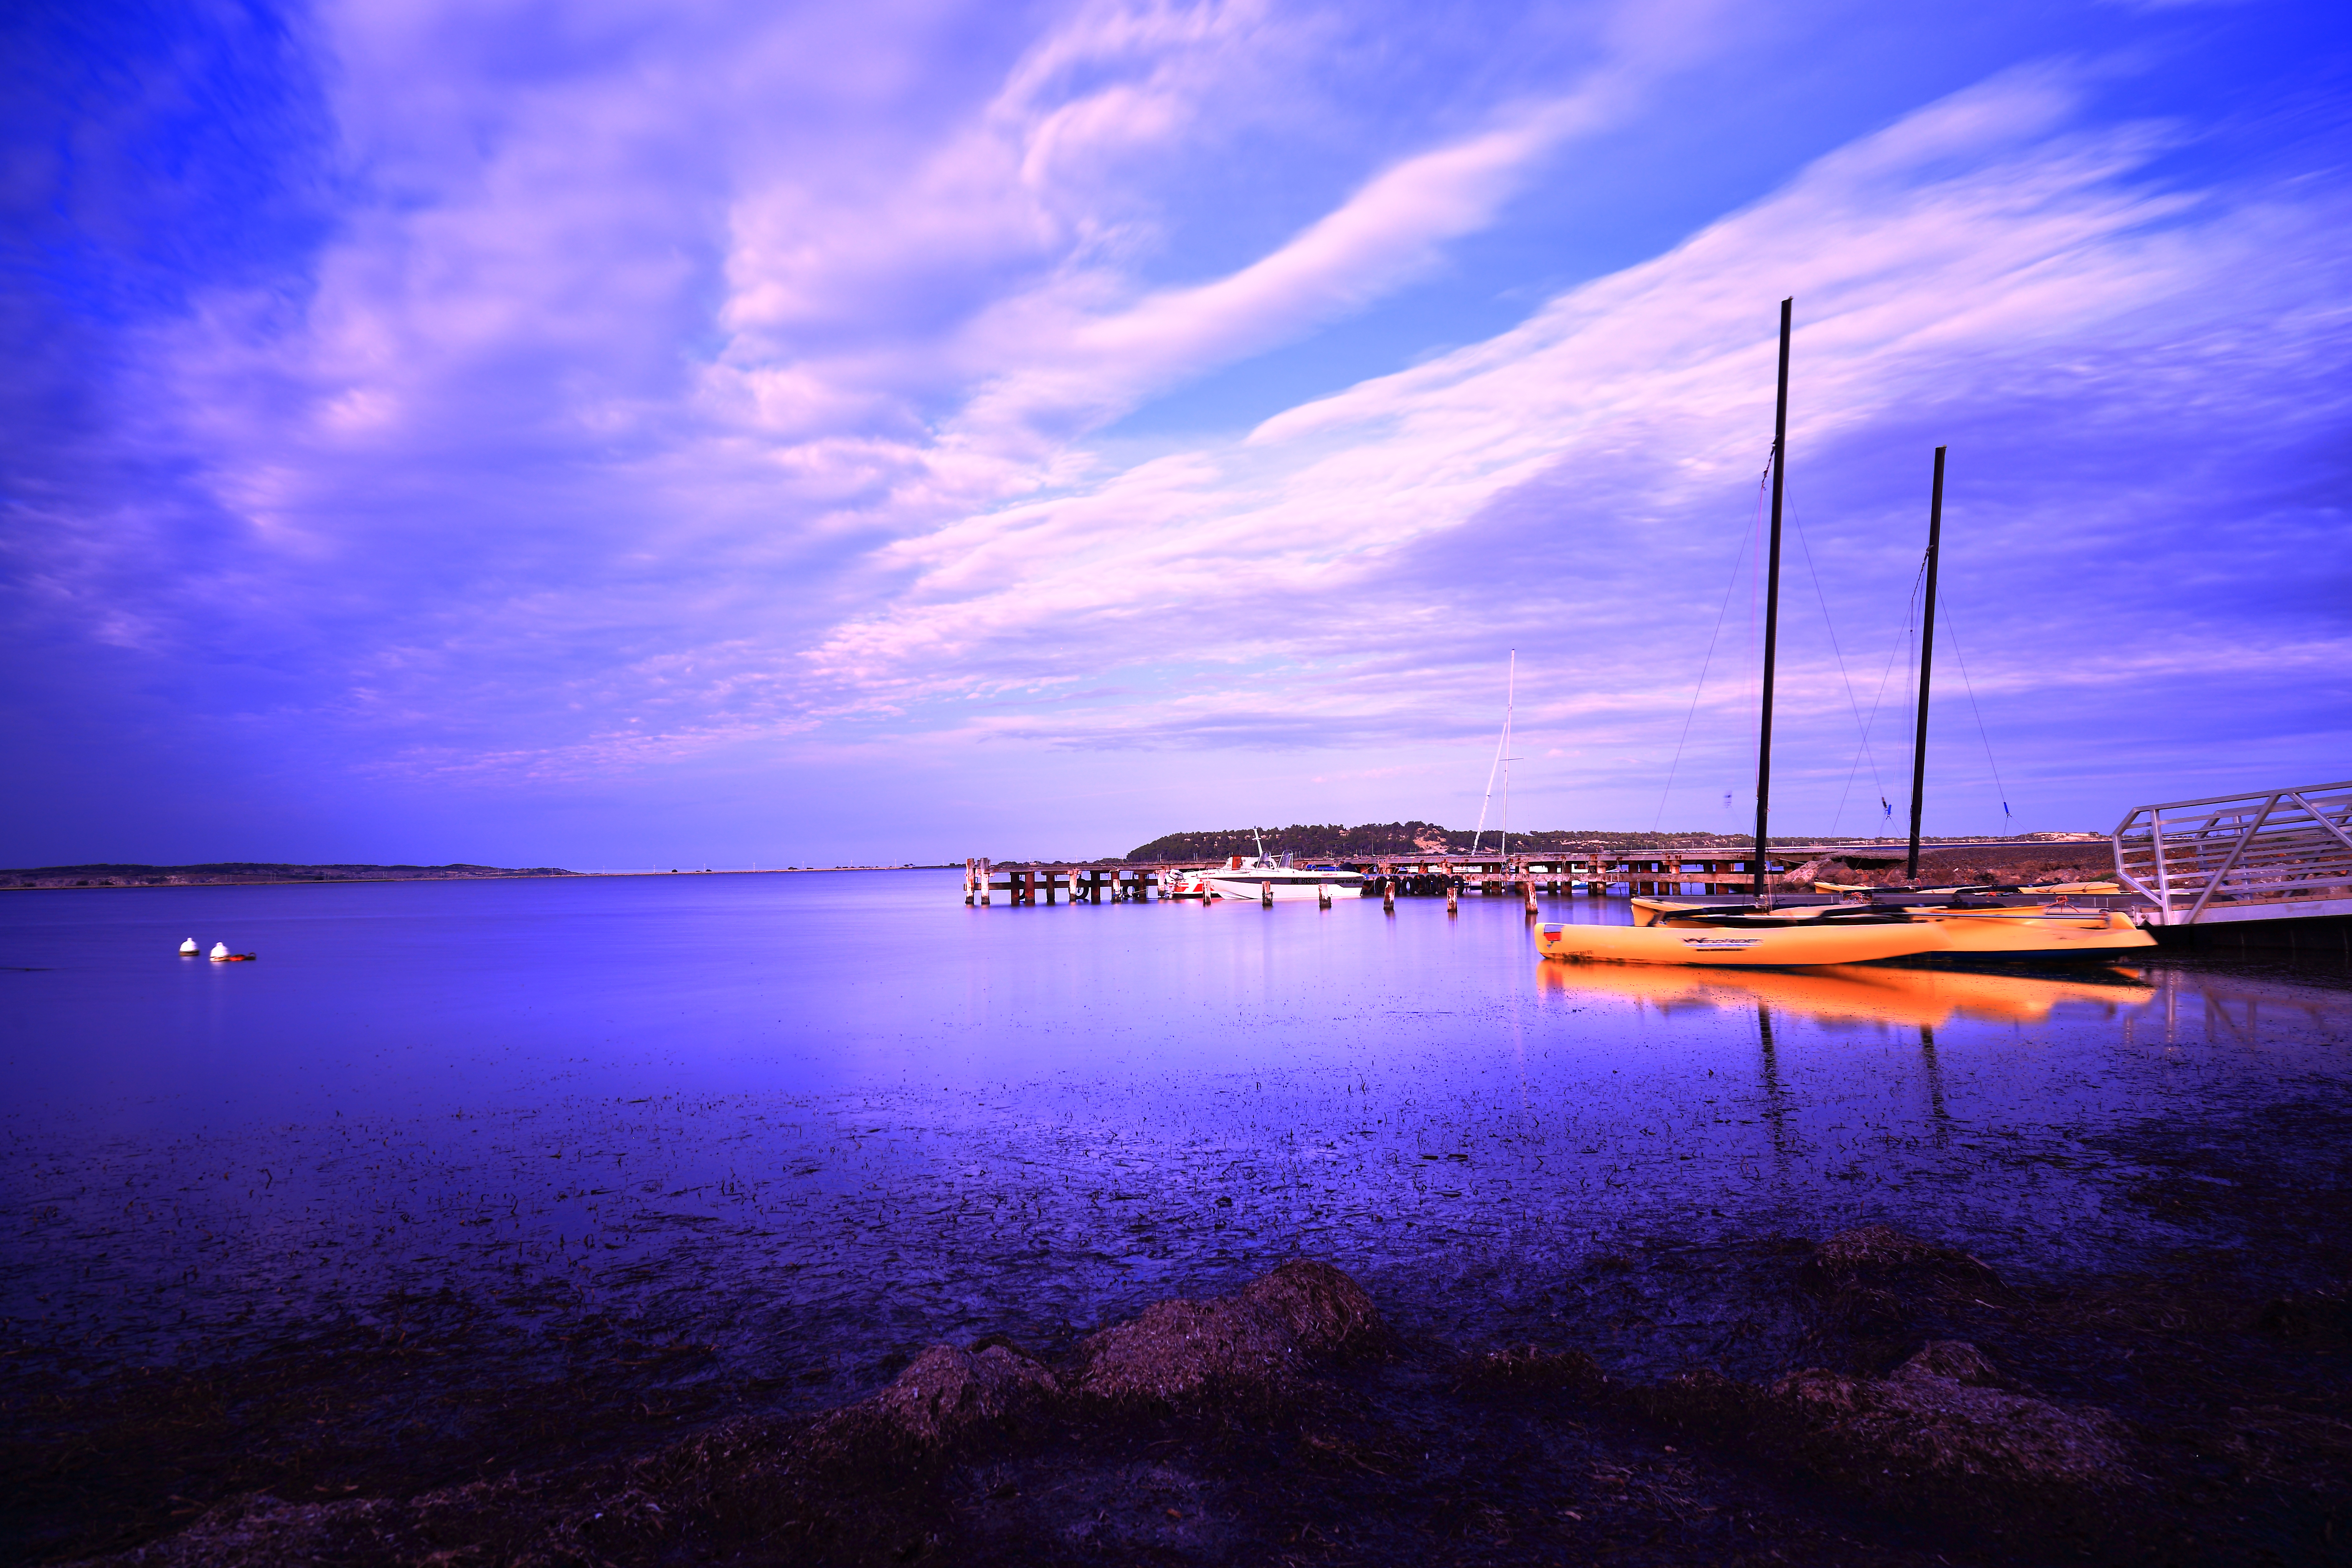
sea, coast, ocean, horizon, dock, cloud, sky, sunrise, sunset, night, sunlight, morning, shore, dawn, dusk, evening, reflection, bay, afterglow